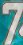
Number: 7